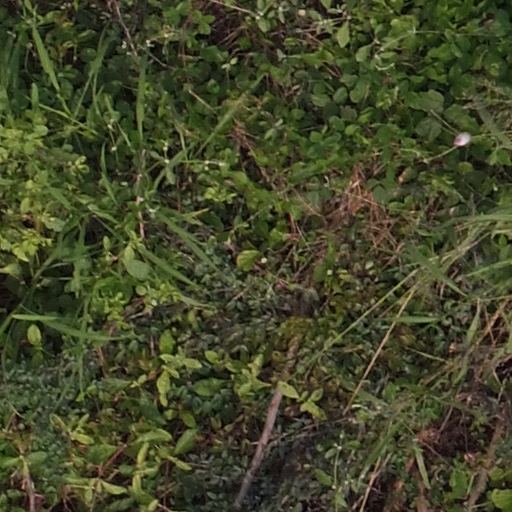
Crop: maize; corn